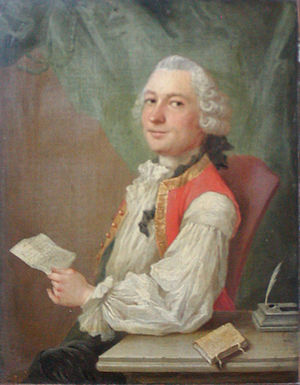
Wolfgang Kaas
Wolfgang Kaas
Wolfgang Kaas var en dansk søofficer.